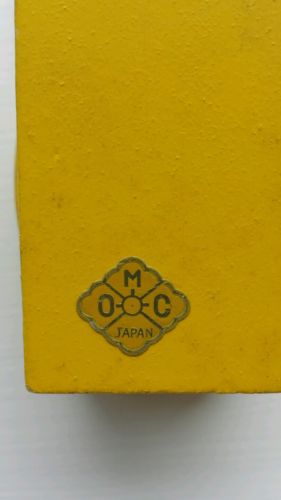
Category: stapler